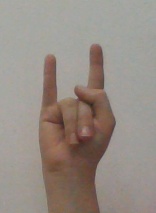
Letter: la